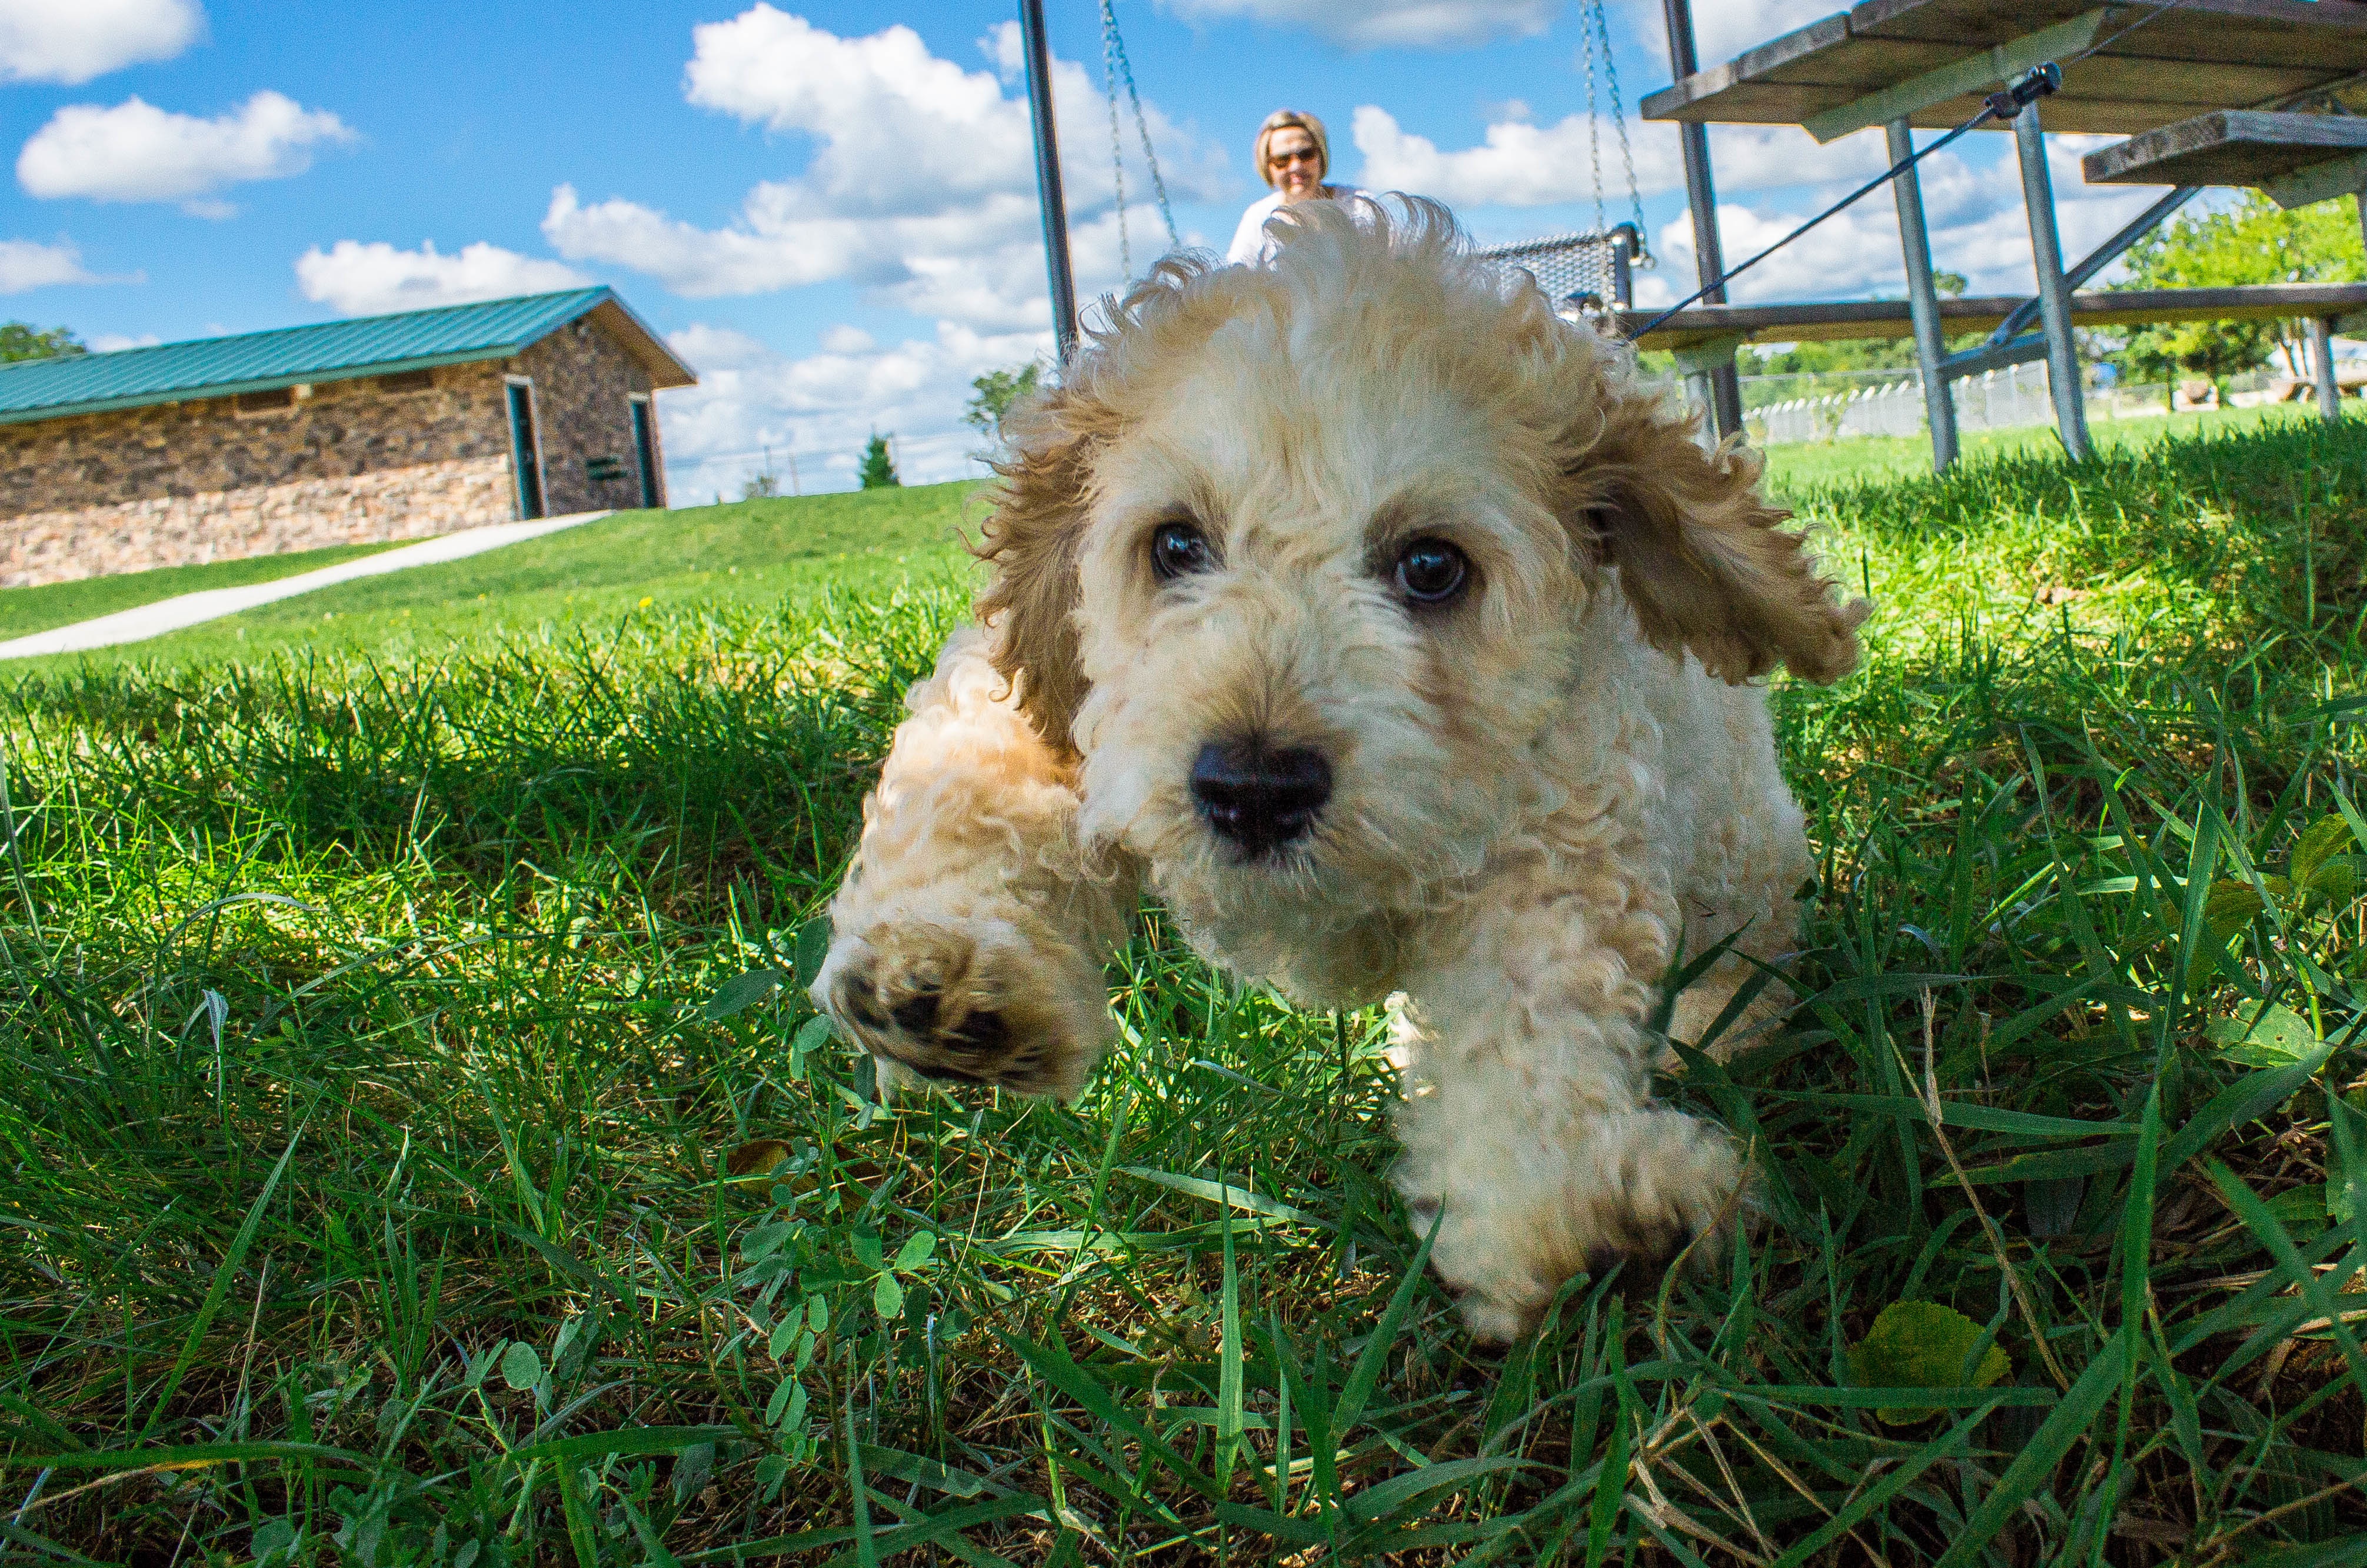
puppy, dog, mammal, vertebrate, dog breed, terrier, cavapoo, miniature poodle, goldendoodle, cockapoo, irish soft coated wheaten terrier, dog like mammal, carnivoran, schnoodle, dandie dinmont terrier, glen of imaal terrier, dog crossbreeds, norfolk terrier, cavachon, poodle crossbreed, lagotto romagnolo